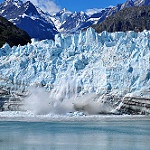
Scene: Outdoor